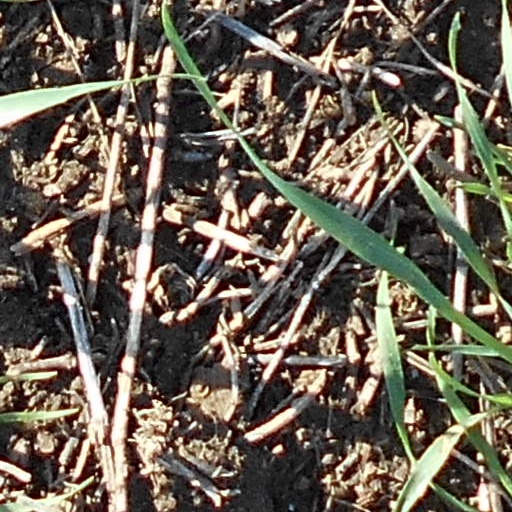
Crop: wheat